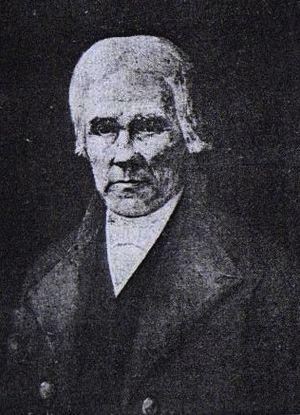
La littérature occitane rassemble l'ensemble du corpus littéraire composé en langue d'oc. Chronologiquement ce corpus s'étend sur plus de mille ans depuis le Moyen Âge jusqu'à l'époque contemporaine et rassemble géographiquement des écrivains originaires de plusieurs pays de langue d'oc mais également des écrivains d'outre-mer ou issus d'une diaspora occitane ; de plus, certains écrivains totalement étrangers de naissance à la langue d'oc l'ont adoptée par la suite.
Etienne Pelabon est l'un des principaux écrivains provençaux toulonnais d'expression occitane.